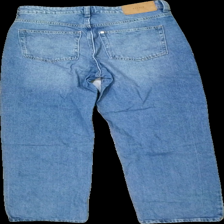
View: back
Type: Jeans
Category: Ladies
Brand: H&M
Brand text on label: & denim
Colors: Blue
Material: 100% cotton
Cut: Regular
Size: 38
Season: All
Trend: Denim
Damage location: top center
Damage 2 location: middle center
Price range: 100-150
Recommended usage: Reuse
Description: blå jeans